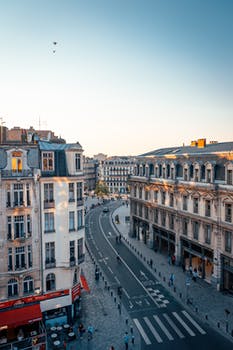
Label: No Watermark